Kyle Schwarber

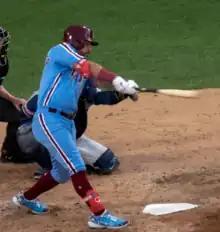
Schwarber with the Phillies in 2022

On January 9, 2021, the Washington Nationals announced they had signed Schwarber to a one-year major league contract containing a mutual option for 2022. After a slow start to the season, Schwarber went on a tear in June, hitting 16 home runs in an 18-game span from June 12 to 29. He had 5 multi-homer games during the stretch, including a 3-homer game against the New York Mets on June 20, and slashed .280/.362/.760. This was the most home runs hit in any month in Nationals franchise history, and the second-most ever hit in the month of June in Major League history. Schwarber and Frank Howard during the 1968 Washington Senators season are the only two MLB players to hit 11 home runs in 9 games. He was named the National League Player of the Month for his efforts. On July 3, he was added to the injured list with a right hamstring strain. Schwarber appeared in 72 games with the Nationals, batting .253 with 25 home runs and 53 RBIs.